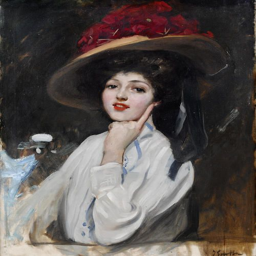
portrait of musical artist with painting artist